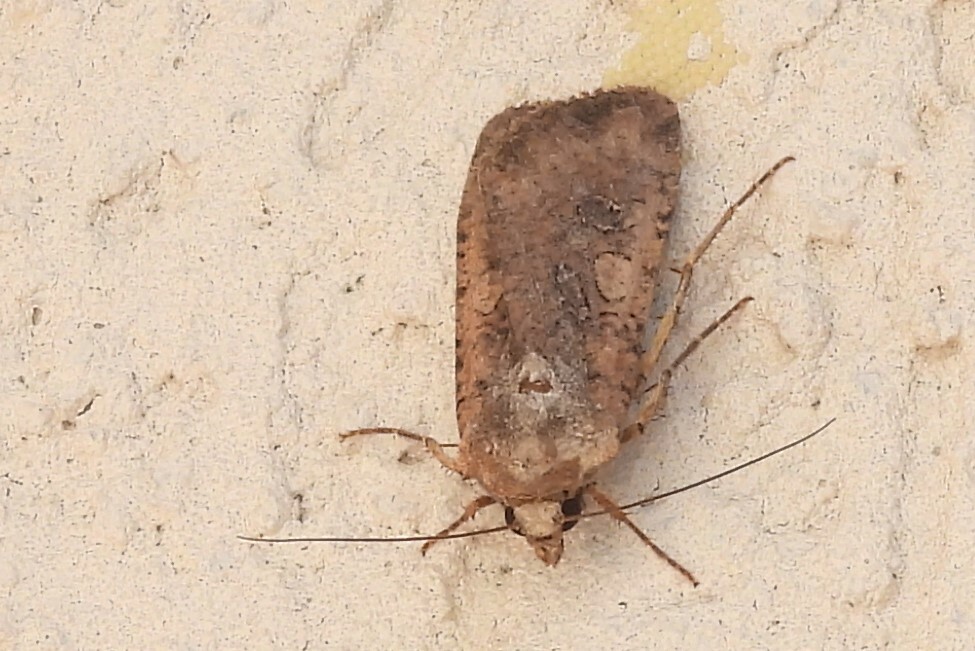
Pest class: cutworms